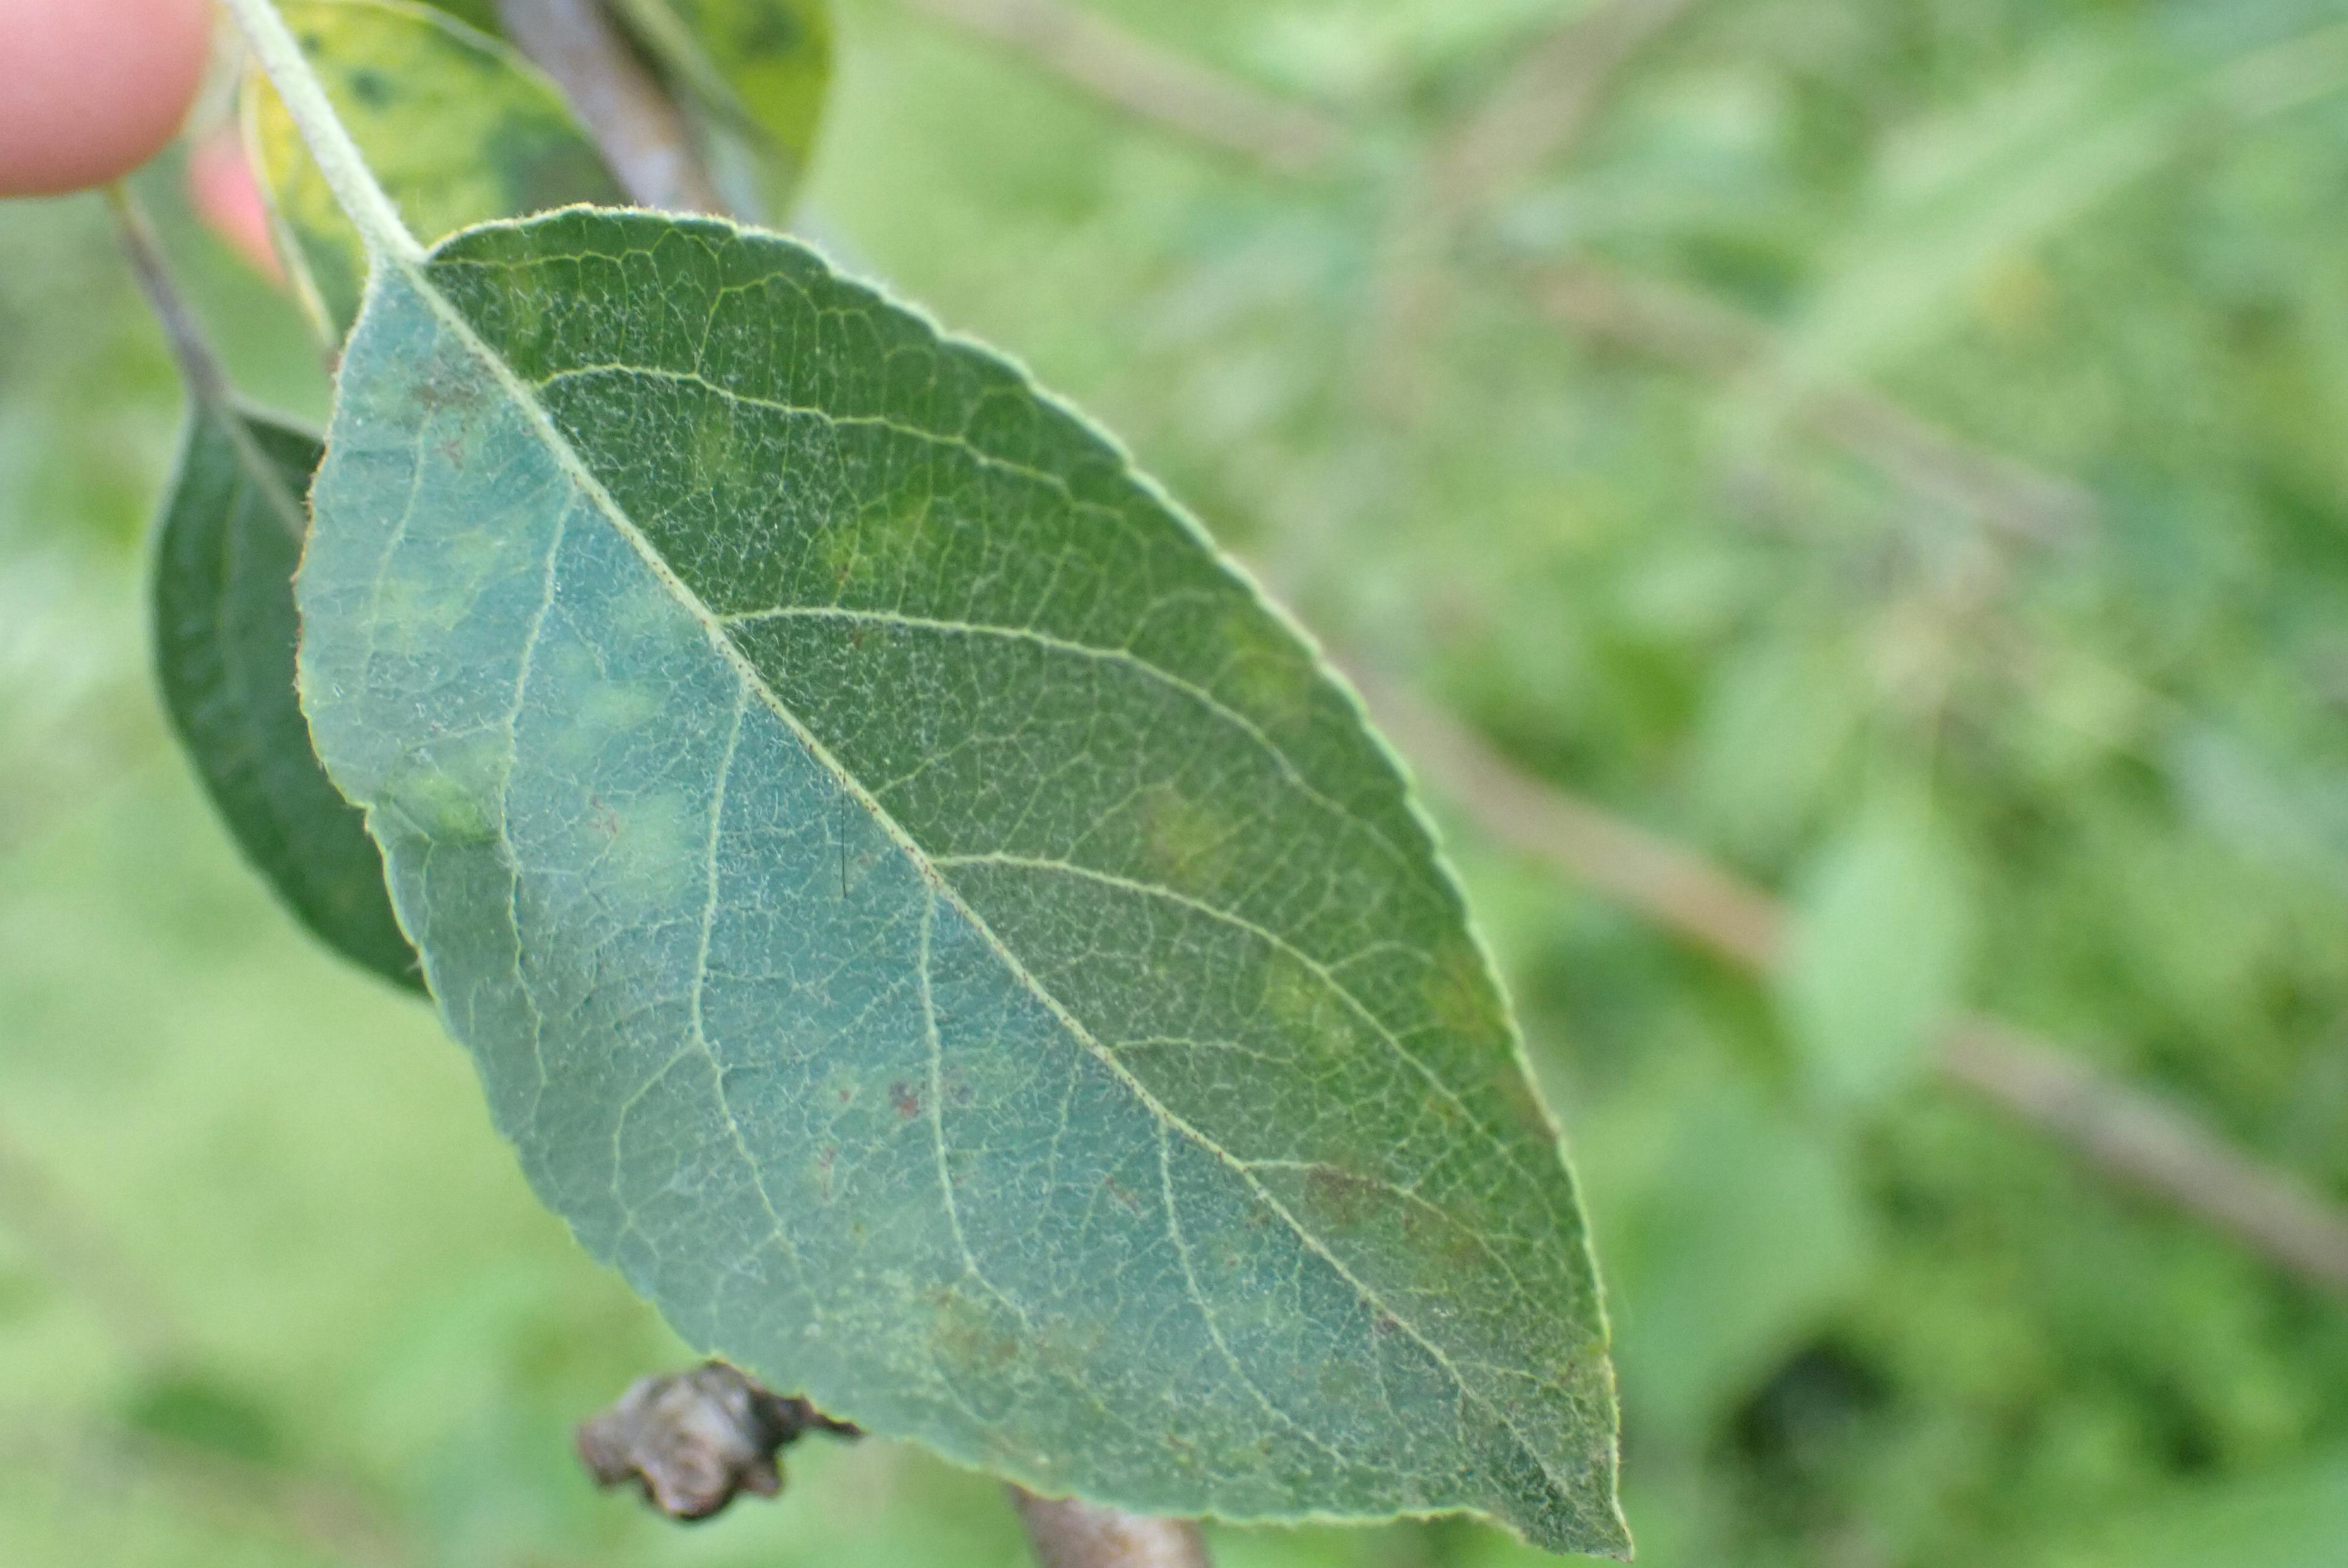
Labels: scab